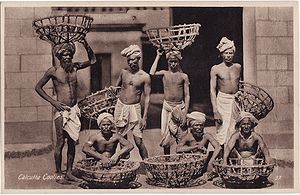
Kuli / Handel med kulier
Indiske kulier i Calcutta (ukendt dato).
Kuli, kulier er en betegnelse, der i 1800- og 1900-tallet blev benyttet om ufaglærte arbejdere, ofte minearbejdere, markarbejdere m.v., fra typisk Indien og det sydlige Kina. Kulierne indgik kontrakt med deres arbejdsgiver, hvor de forpligtede sig til udføre arbejde, ofte langt væk fra kuliens hjemstavn og som regel altid hårdt fysisk arbejde.